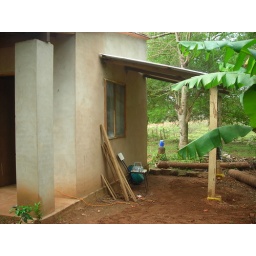
i put my hammock in there, and a little table and chairs for siestas!